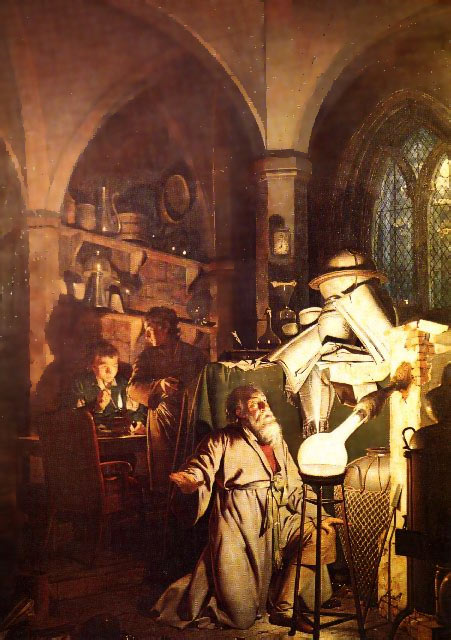
เฮ็นนิช บรันท์

ไฟล์:JosephWright-Alchemist.jpg|thumb|right||เฮ็นนิช บรันท์ (ด้านหน้า) ในภาพวาด "The Alchemist in Search of the Philosopher's Stone" โดยโจเซฟ ไรต์
เฮ็นนิช บรันท์ (; ประมาณ ค.ศ. 1630 – ประมาณ ค.ศ. 1692 หรือ ค.ศ. 1710) เป็นพ่อค้าและนักเล่นแร่แปรธาตุจากฮัมบวร์ค เยอรมนี เป็นผู้ค้นพบฟอสฟอรัส
มีประวัติในวัยเด็กเกี่ยวกับเขาน้อยมาก แต่เมื่อโตขึ้น บรันท์รับราชการทหารในสงครามสามสิบปี Hennig Brand | biography - German chemist | Encyclopedia Britannica หลังสงคราม เขาทำงานเป็นช่างทำแก้ว ก่อนจะผันตัวมาเป็นนักเล่นแร่แปรธาตุ เพื่อค้นหาศิลานักปราชญ์เช่นเดียวกับคนอื่น ๆ จนถึงปี ค.ศ. 1669 บรันท์ก็ค้นพบสารสีขาวที่ได้จากการทดลองกับปัสสาวะ ซึ่งต่อมาเขาเรียกว่า "ฟอสฟอรัส" (มาจากคำในภาษากรีก φωσφόρος หรือ phōsphóros แปลว่า "ผู้นำพาแสงสว่าง") HOW ONE MAN’S ATTEMPT TO CREATE THE PHILOSOPHER’S STONE OUT OF HUMAN URINE LED TO THE FIRST ELEMENT DISCOVERED SINCE ANCIENT TIMES จากการค้นพบดังกล่าว ทำให้บรันท์กลายเป็นบุคคลแรกในประวัติศาสตร์ที่ค้นพบธาตุ Phosphorus - Chemicool
== อ้างอิง ==
หมวดหมู่:นักเคมีชาวเยอรมัน
หมวดหมู่:บุคคลจากฮัมบวร์ค
หมวดหมู่:นักเล่นแร่แปรธาตุ
หมวดหมู่:นักธุรกิจชาวเยอรมัน